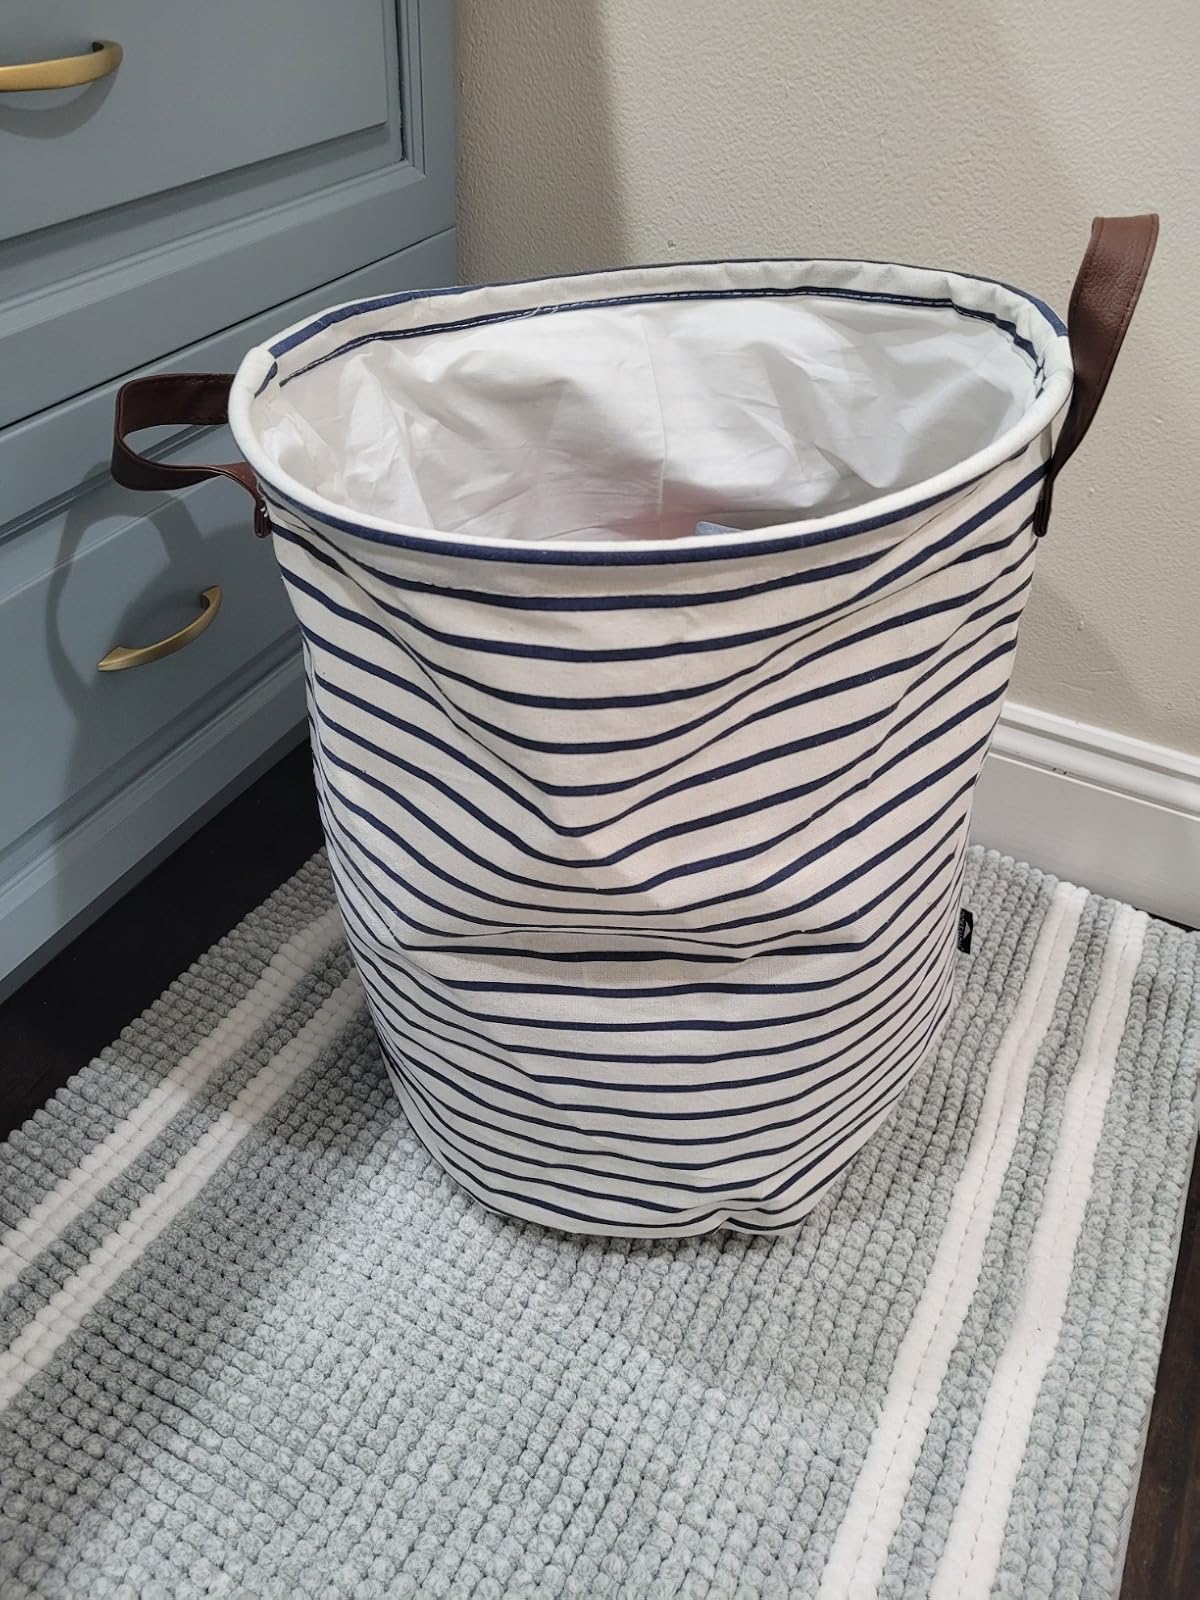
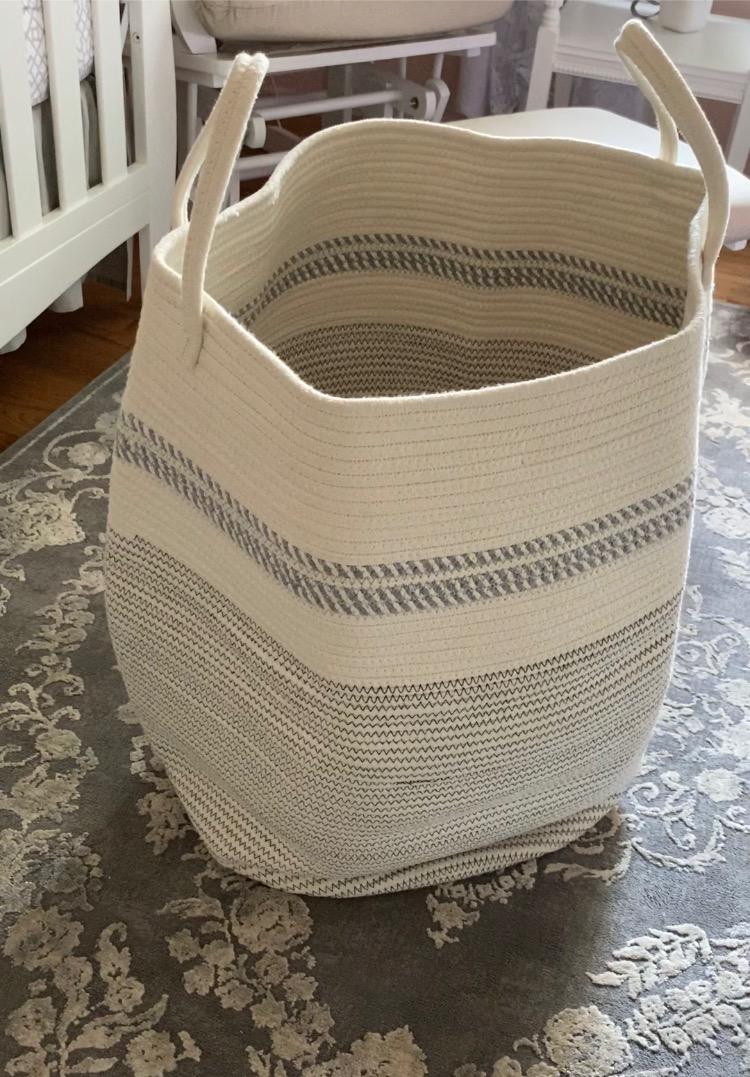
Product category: items_hamper
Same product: no